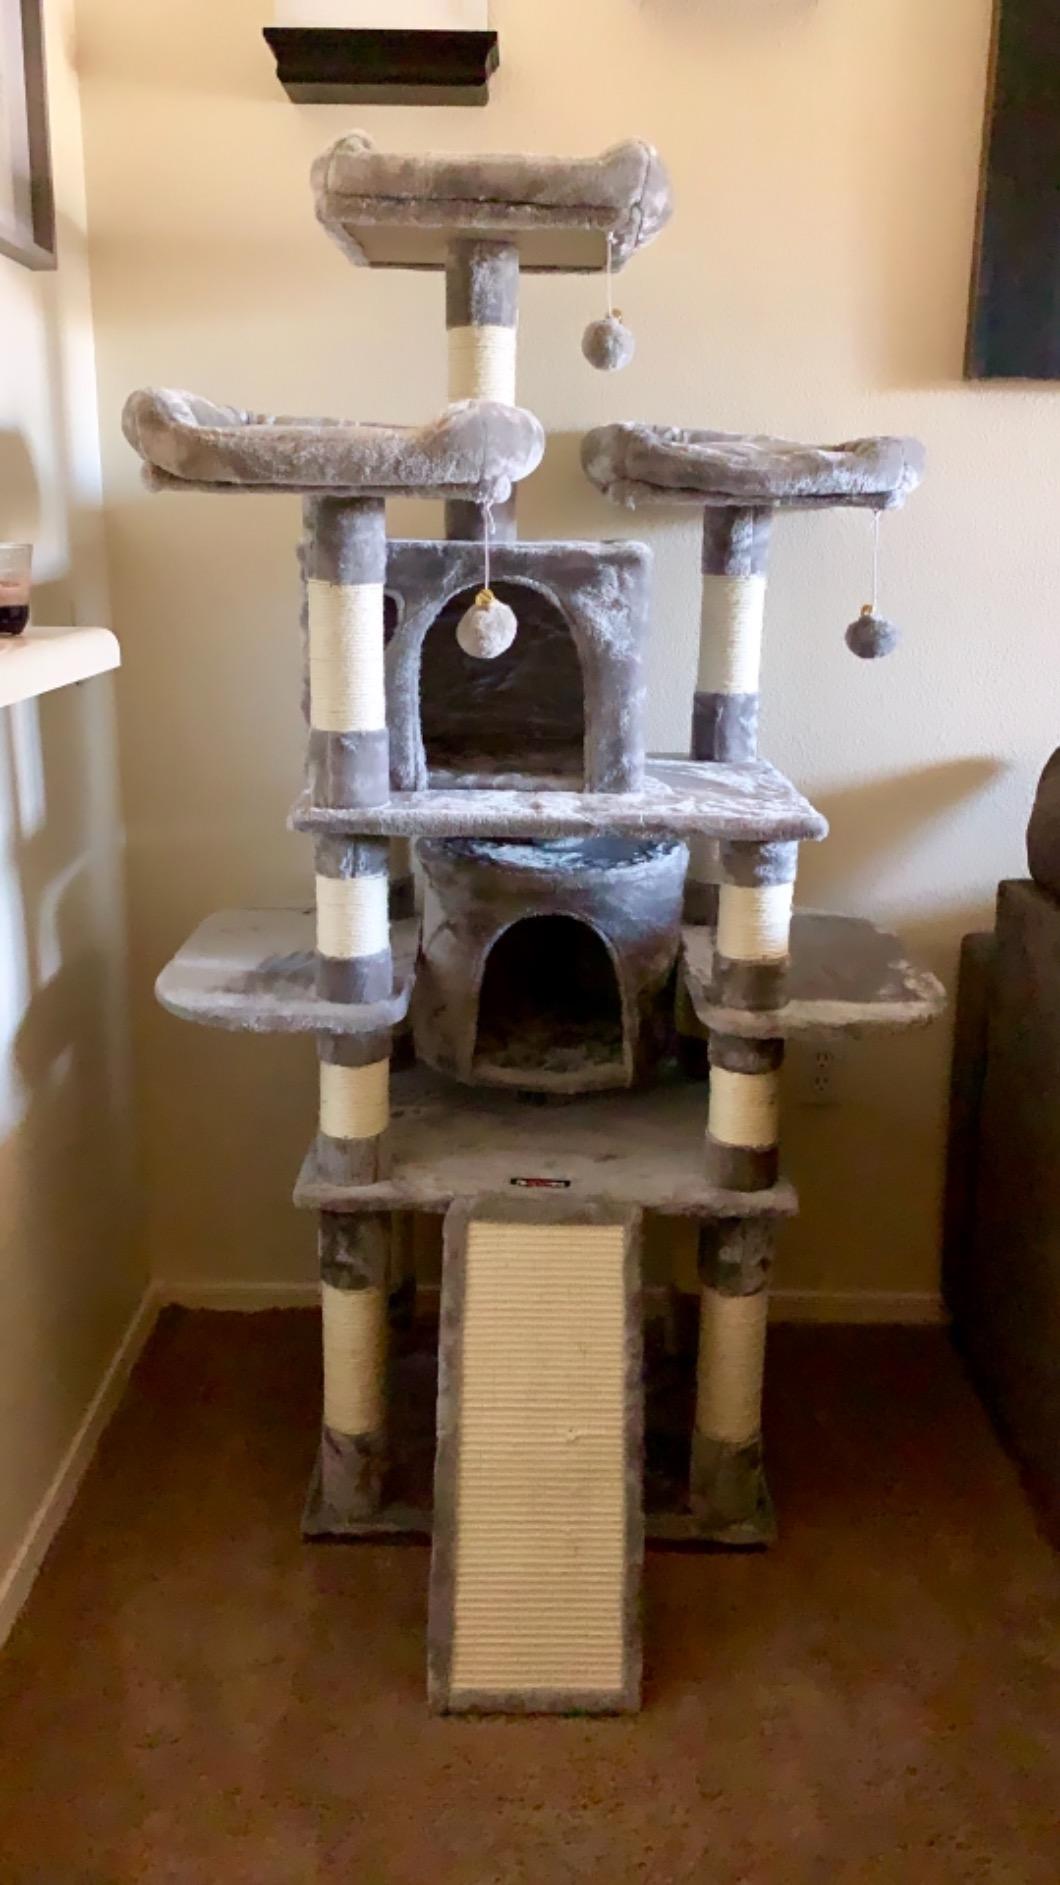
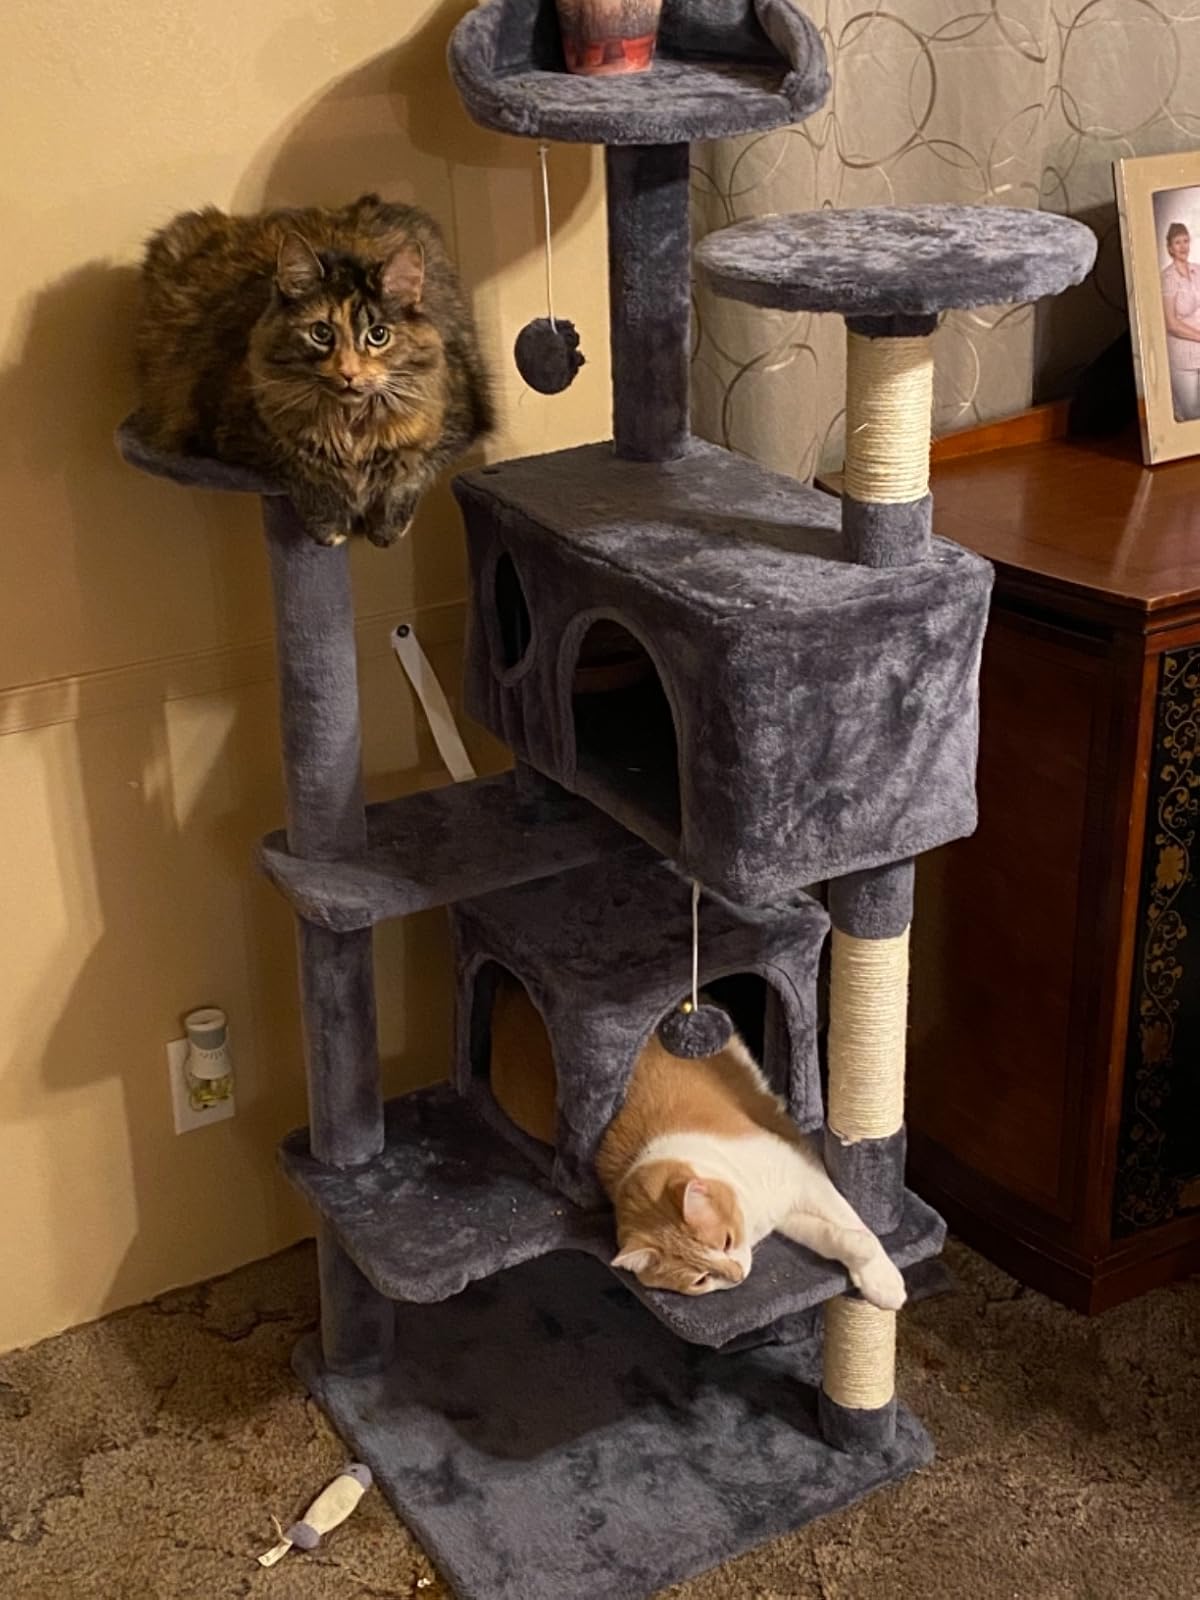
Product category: items_cat tree
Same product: no